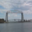
Label: bridge